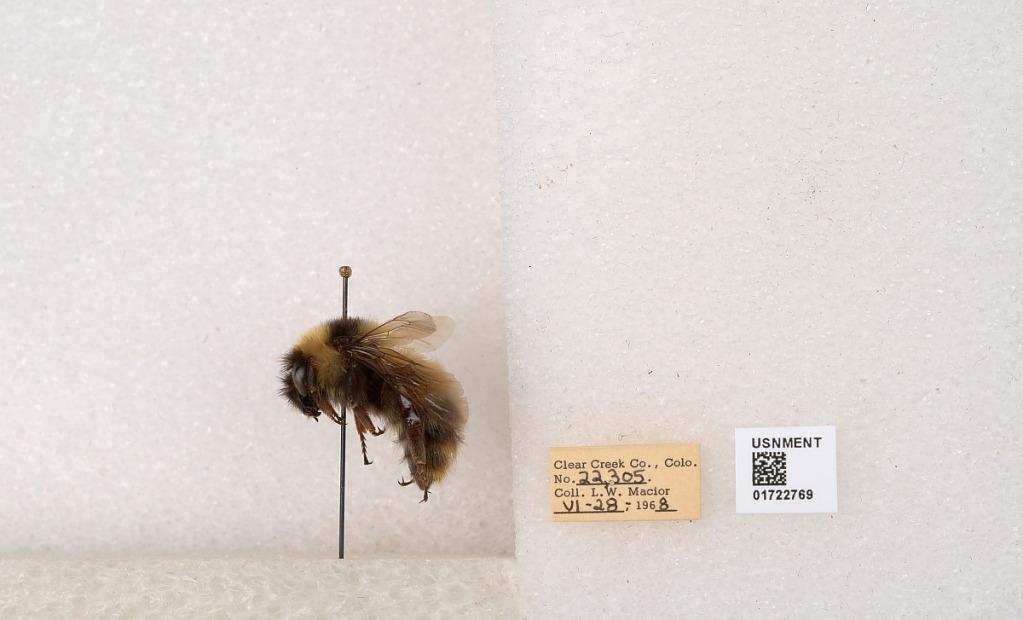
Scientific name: Bombus kirbyellus
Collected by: L. Macior
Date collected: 1968-6-28
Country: United States
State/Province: Colorado
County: Clear Creek
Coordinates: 39.6891, -105.644